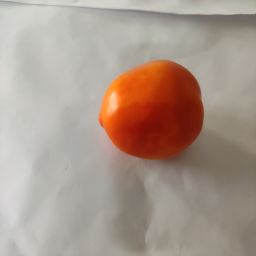
Crop: Tomato
Quality: Ripe